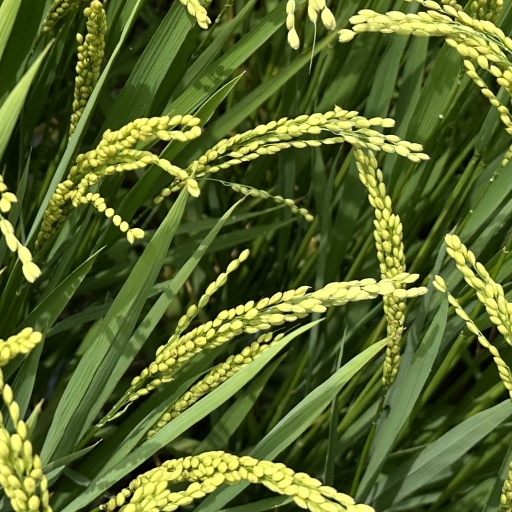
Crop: rice